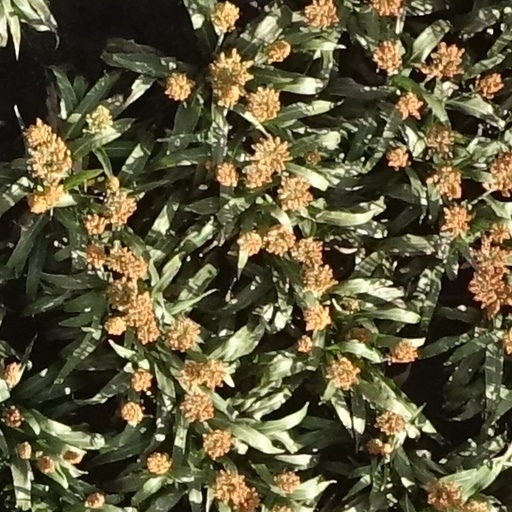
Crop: sorghum